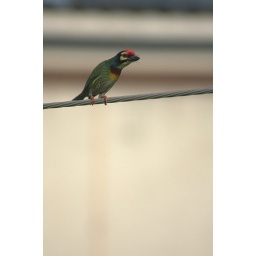
A small cute bird surviving in the urban nightmare of EkemaiLocation: Phra Khanong, Watthana, Bangkok, TH, Thailand&amp;copy; Gordon Anderson